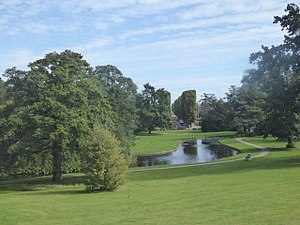
Øregårdsparken
Øregårdsparken
Øregårdsparken er en park i Hellerup, Gentofte Kommune. Parken omkranses af vejene Strandvejen, Tranegårdsvej, Øregårds Allé og Ørehøj Allé. Parken var oprindeligt anlagt af Joseph-Jacques Ramée som ramme om landstedet Øregaard, der stadig ligger i parken.